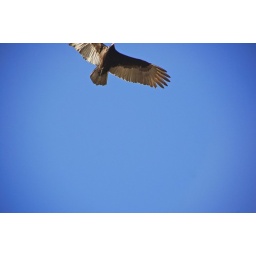
against a blue sky